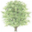
Label: maple_tree